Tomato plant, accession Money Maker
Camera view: vertical (180 deg); turntable rotation: 30 degrees
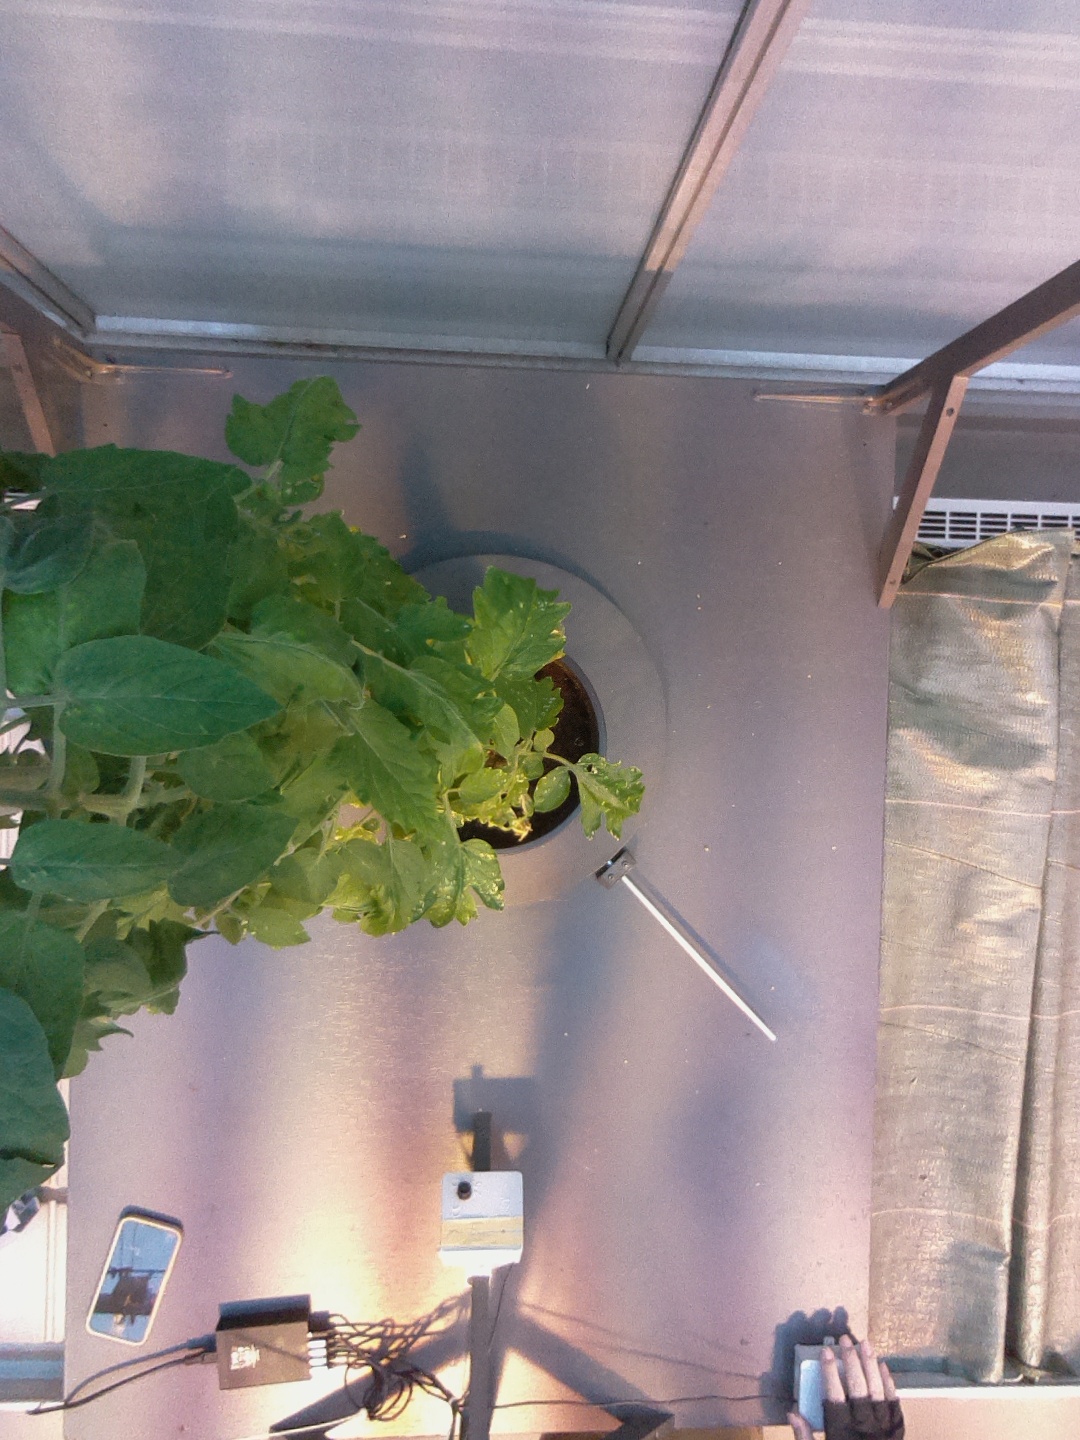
BBCH growth stage 70: Fruits at the main stem or branches visibles